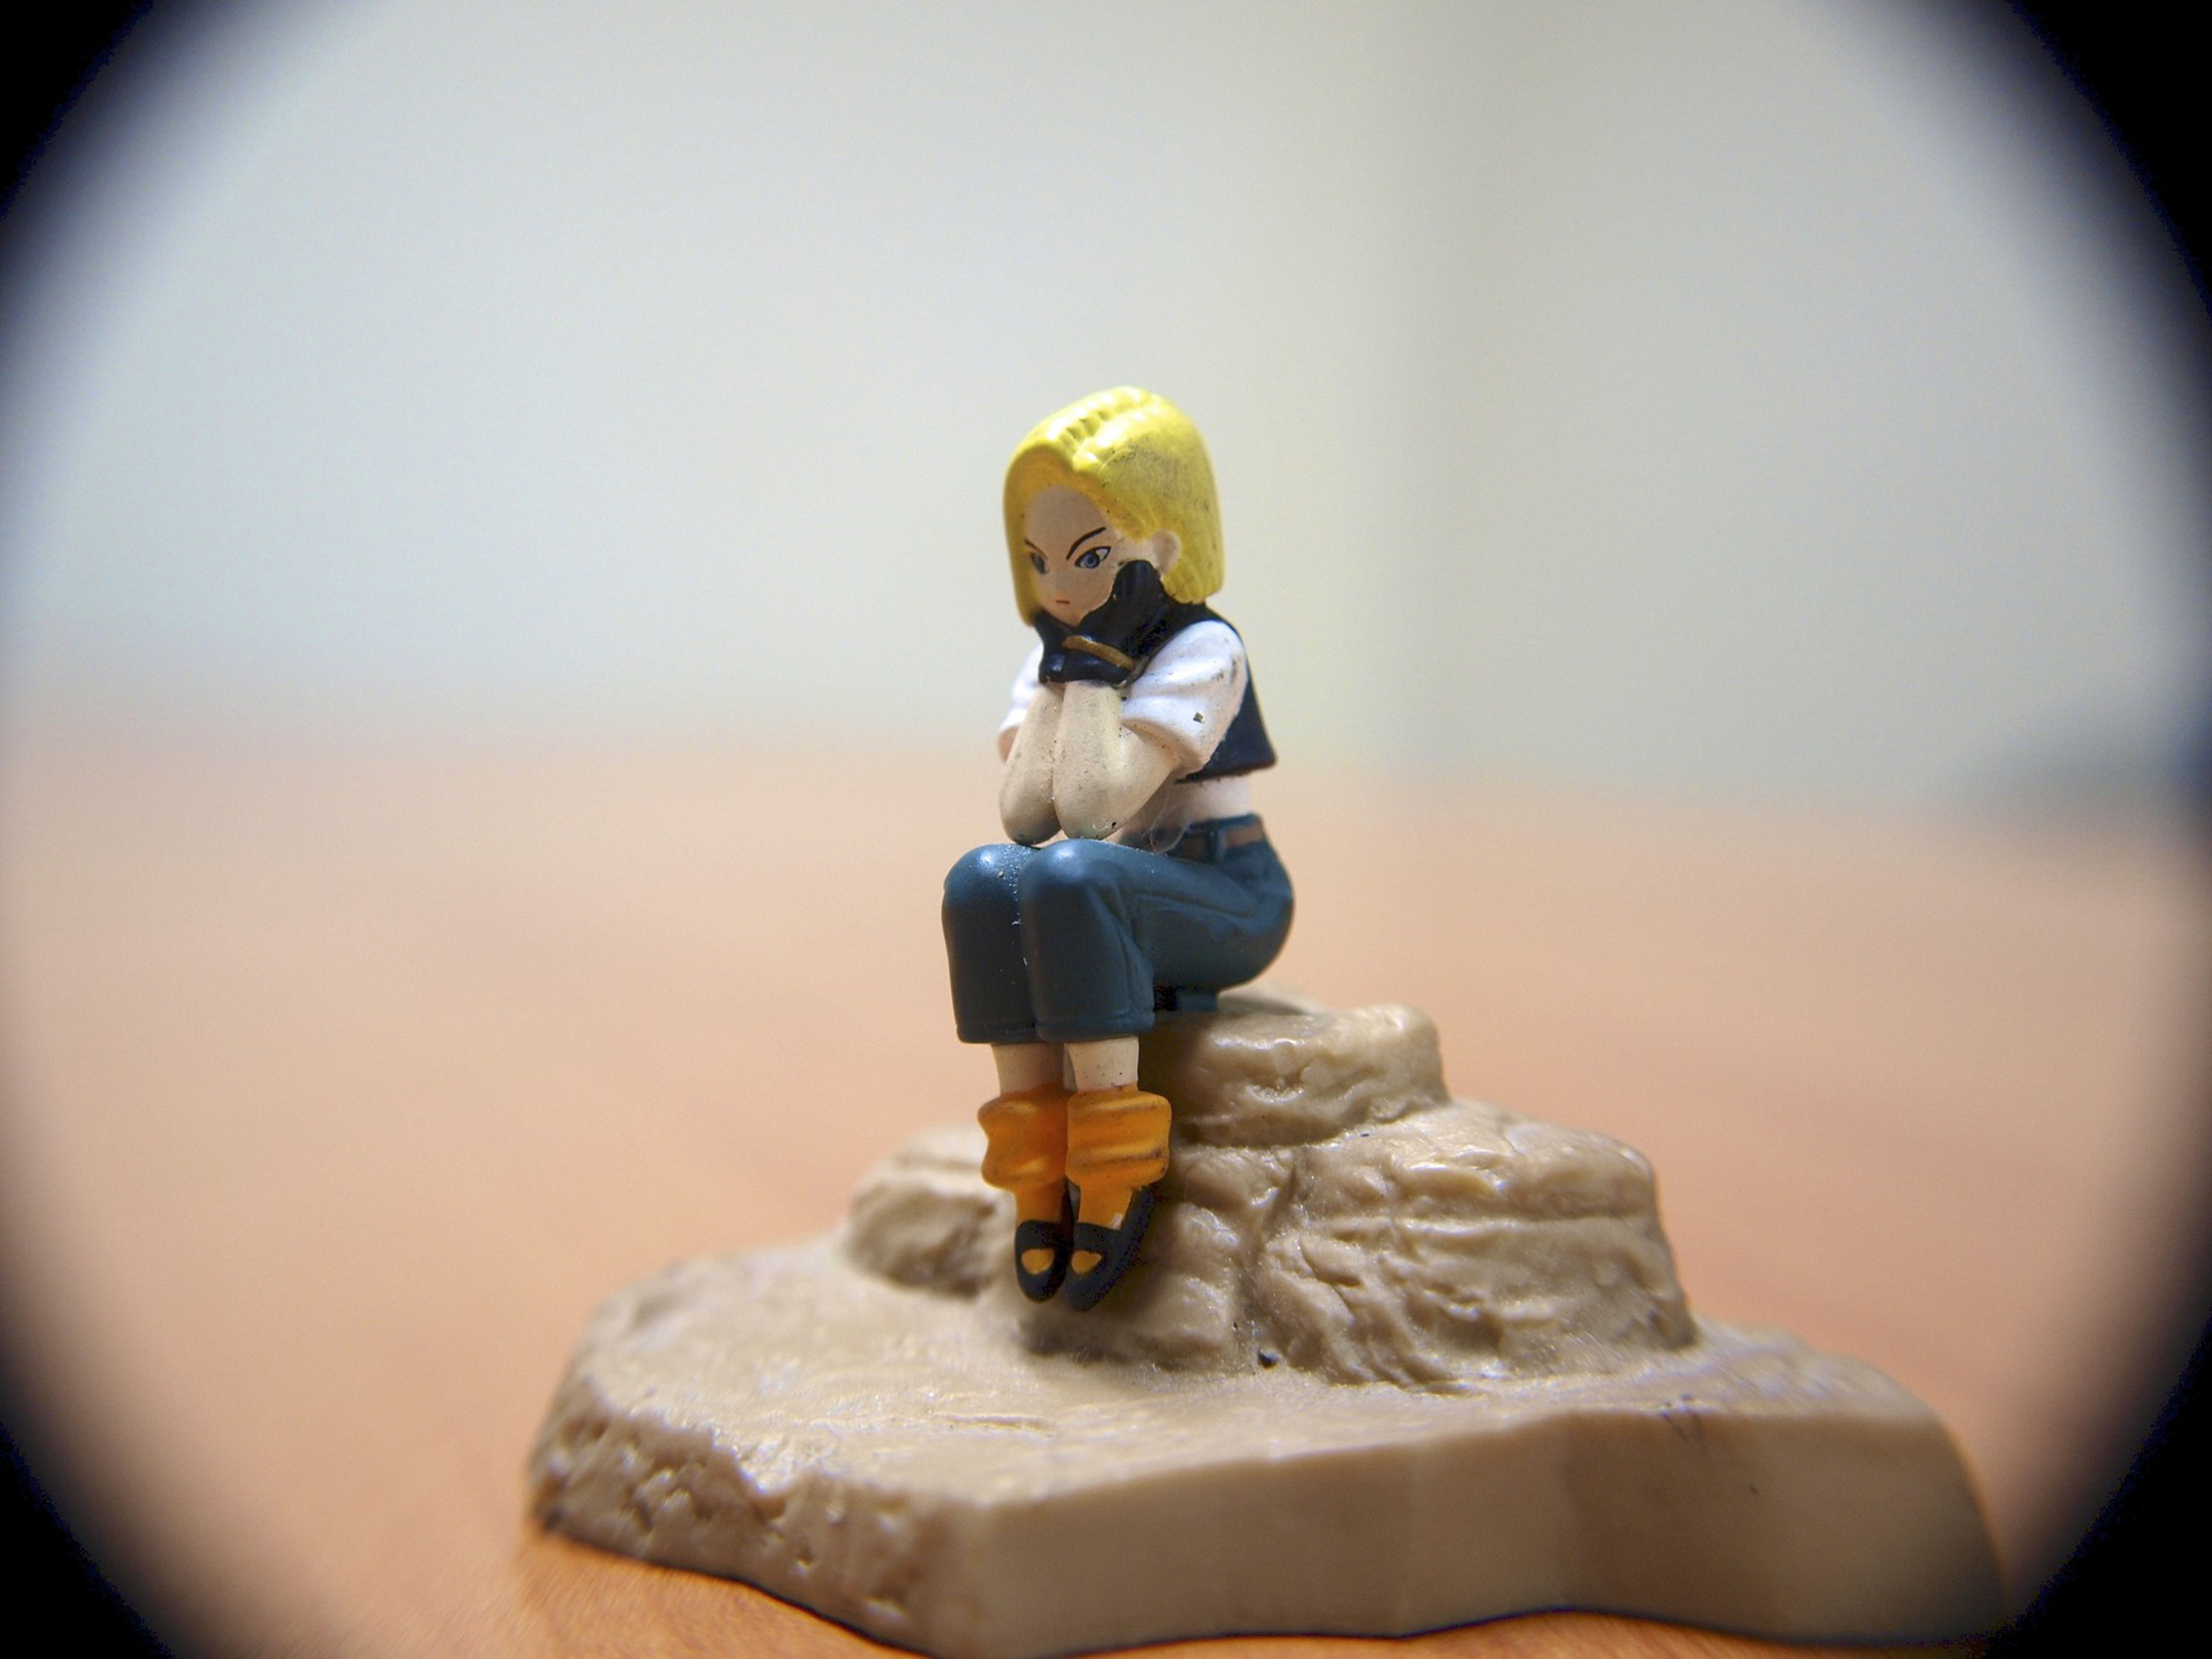
girl, photography, statue, waiting, young, macro, blue, lonely, toy, sad, sculpture, art, figurine, teen, depression